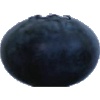
Label: Blueberry 1